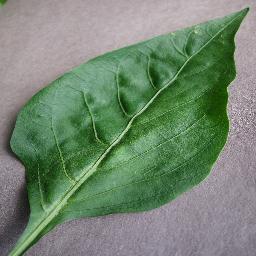
Label: Pepper,_bell___healthy